Bryn Mawr College

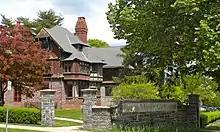
Campus entrance

The campus is in the municipality of Lower Merion Township. Most of the campus is in the Bryn Mawr census-designated place.